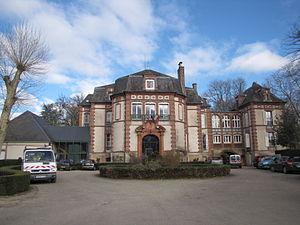
Charny, Yonne, Bourgogne, France. La mairie, installée dans un ancien château.
Charny est une ancienne commune française, située dans le département de l'Yonne en région Bourgogne-Franche-Comté, devenue, le 1ᵉʳ janvier 2016, une commune déléguée de la commune nouvelle de Charny-Orée-de-Puisaye.
Charny Orée de Puisaye est, depuis le 1ᵉʳ janvier 2016, une commune nouvelle française située dans le département de l'Yonne, en région Bourgogne-Franche-Comté. Elle est issue de la fusion des communes de la communauté de communes de l'Orée de Puisaye.